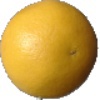
Label: white_grapefruit